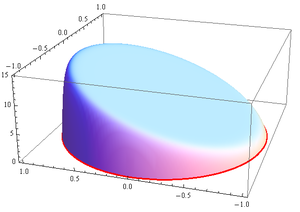
Distribution linéaire de vitesse induite
La mécanique du vol de l'hélicoptère est la science qui vise à établir la théorie du vol des aéronefs à voilure tournante. Elle traite plus particulièrement du fonctionnement du ou des rotor, puisque ce sont eux qui caractérisent ce type d'aéronef.